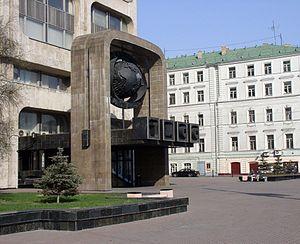
L'Histoire des agences de presse en Russie a vu se succéder plusieurs agences nationales importantes, en lien avec celles des autres pays.